John Arundell (admiral)

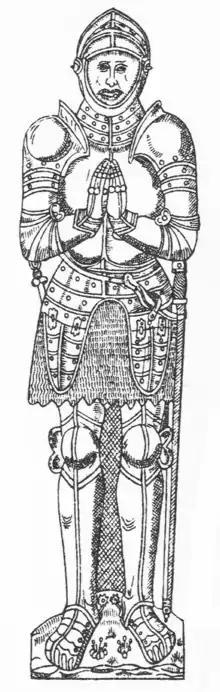
Monumental brass of Sir John Arundell (detail)

Sir John Arundell (1495–1561), of Trerice, Cornwall, nicknamed "Tilbury Jack" (or "Jack of Tilbury"), was a commander of the Royal Navy during the reigns of Kings Henry VIII and Edward VI and served twice as Sheriff of Cornwall.